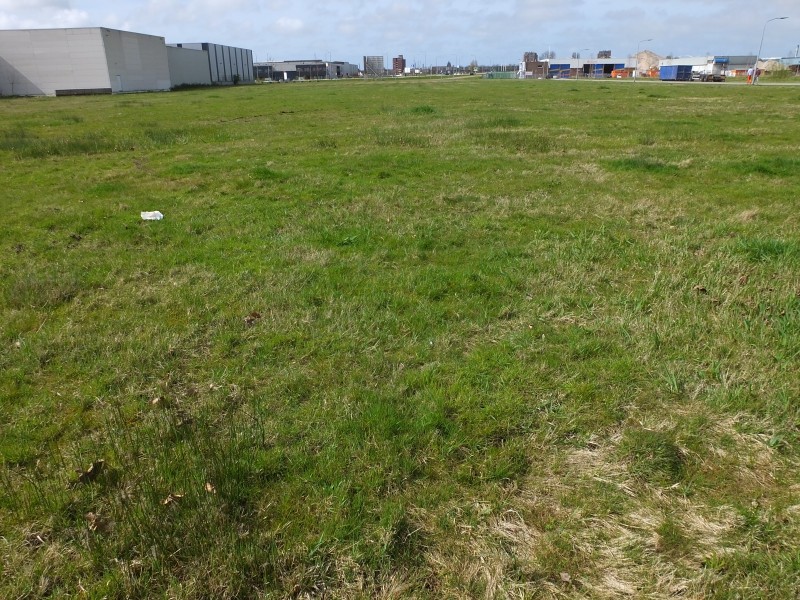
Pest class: clickbeetles_wireworms